Salussola massacre

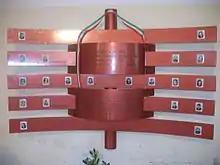
memorial of the Salussola's slaughter (1945) conserved in the Town Museum. It memorialises the 20 partisans murdered there in retaliation by Italian fascists on March 9, 1945.

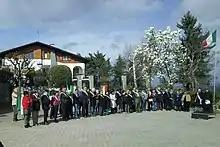
The authorities deployed during the commemoration of the 74th anniversary of the massacre (10 March 2019)

Note: "Alias" ("noms de guerre") were a very important part in the life of the Partisans. Mainly used to conceal the true identity (it was a clandestine army) the Alias name outlined also in most cases the character and the personality of the owners. It thus enabled at the same time to hide oneself outside, and to be recognized inside among the other Partisans for a personal, moral or physical characteristic.